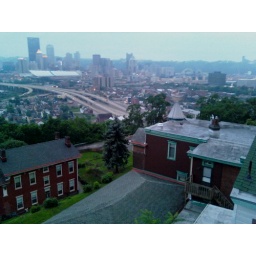
The Veterans Bridge runs right in front of the new-ish convention center with the huge silver roof right in front of the downtown skyline.